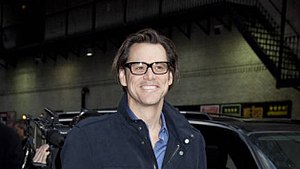
Jim Carrey / Biografi
Jim Carrey er en canadisk skuespiller, komiker, manuskriptforfatter og filmproducer. Han er mest kendt for sine komedier og gummiansigt i film som Ace Ventura: Pet Detective, The Mask, Fuld af løgn, Jeg, mig & Irene, Bruce Almighty, Fun with Dick and Jane, og Yes Man. Carrey har også fået gode anmeldelser og opnået kommerciel succes i dramaroller i film som The Truman Show og Evigt solskin i et pletfrit sind.